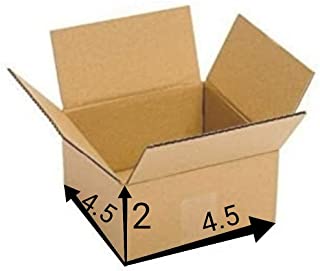
Label: cardboard